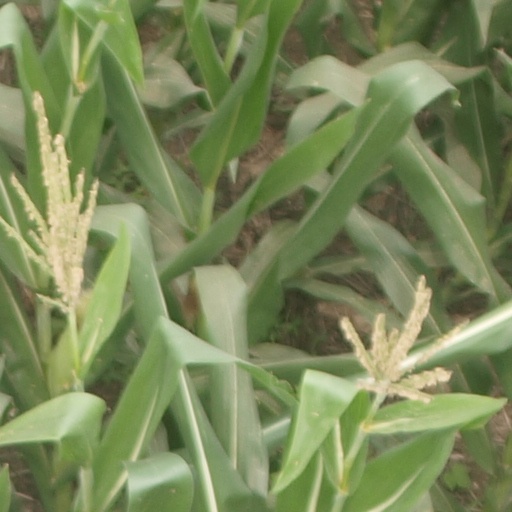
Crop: maize; corn